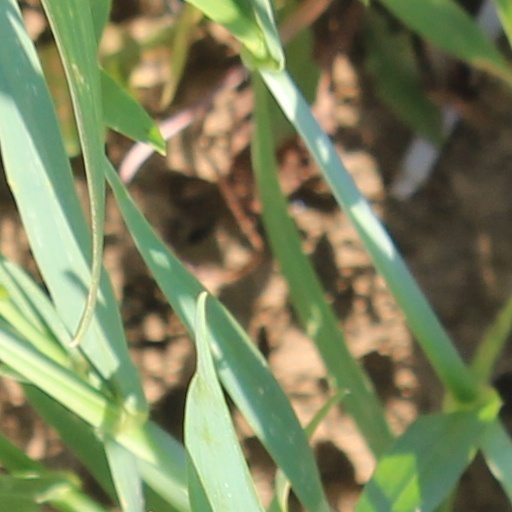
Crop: wheat